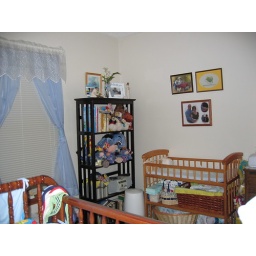
changing table and book case in nursery